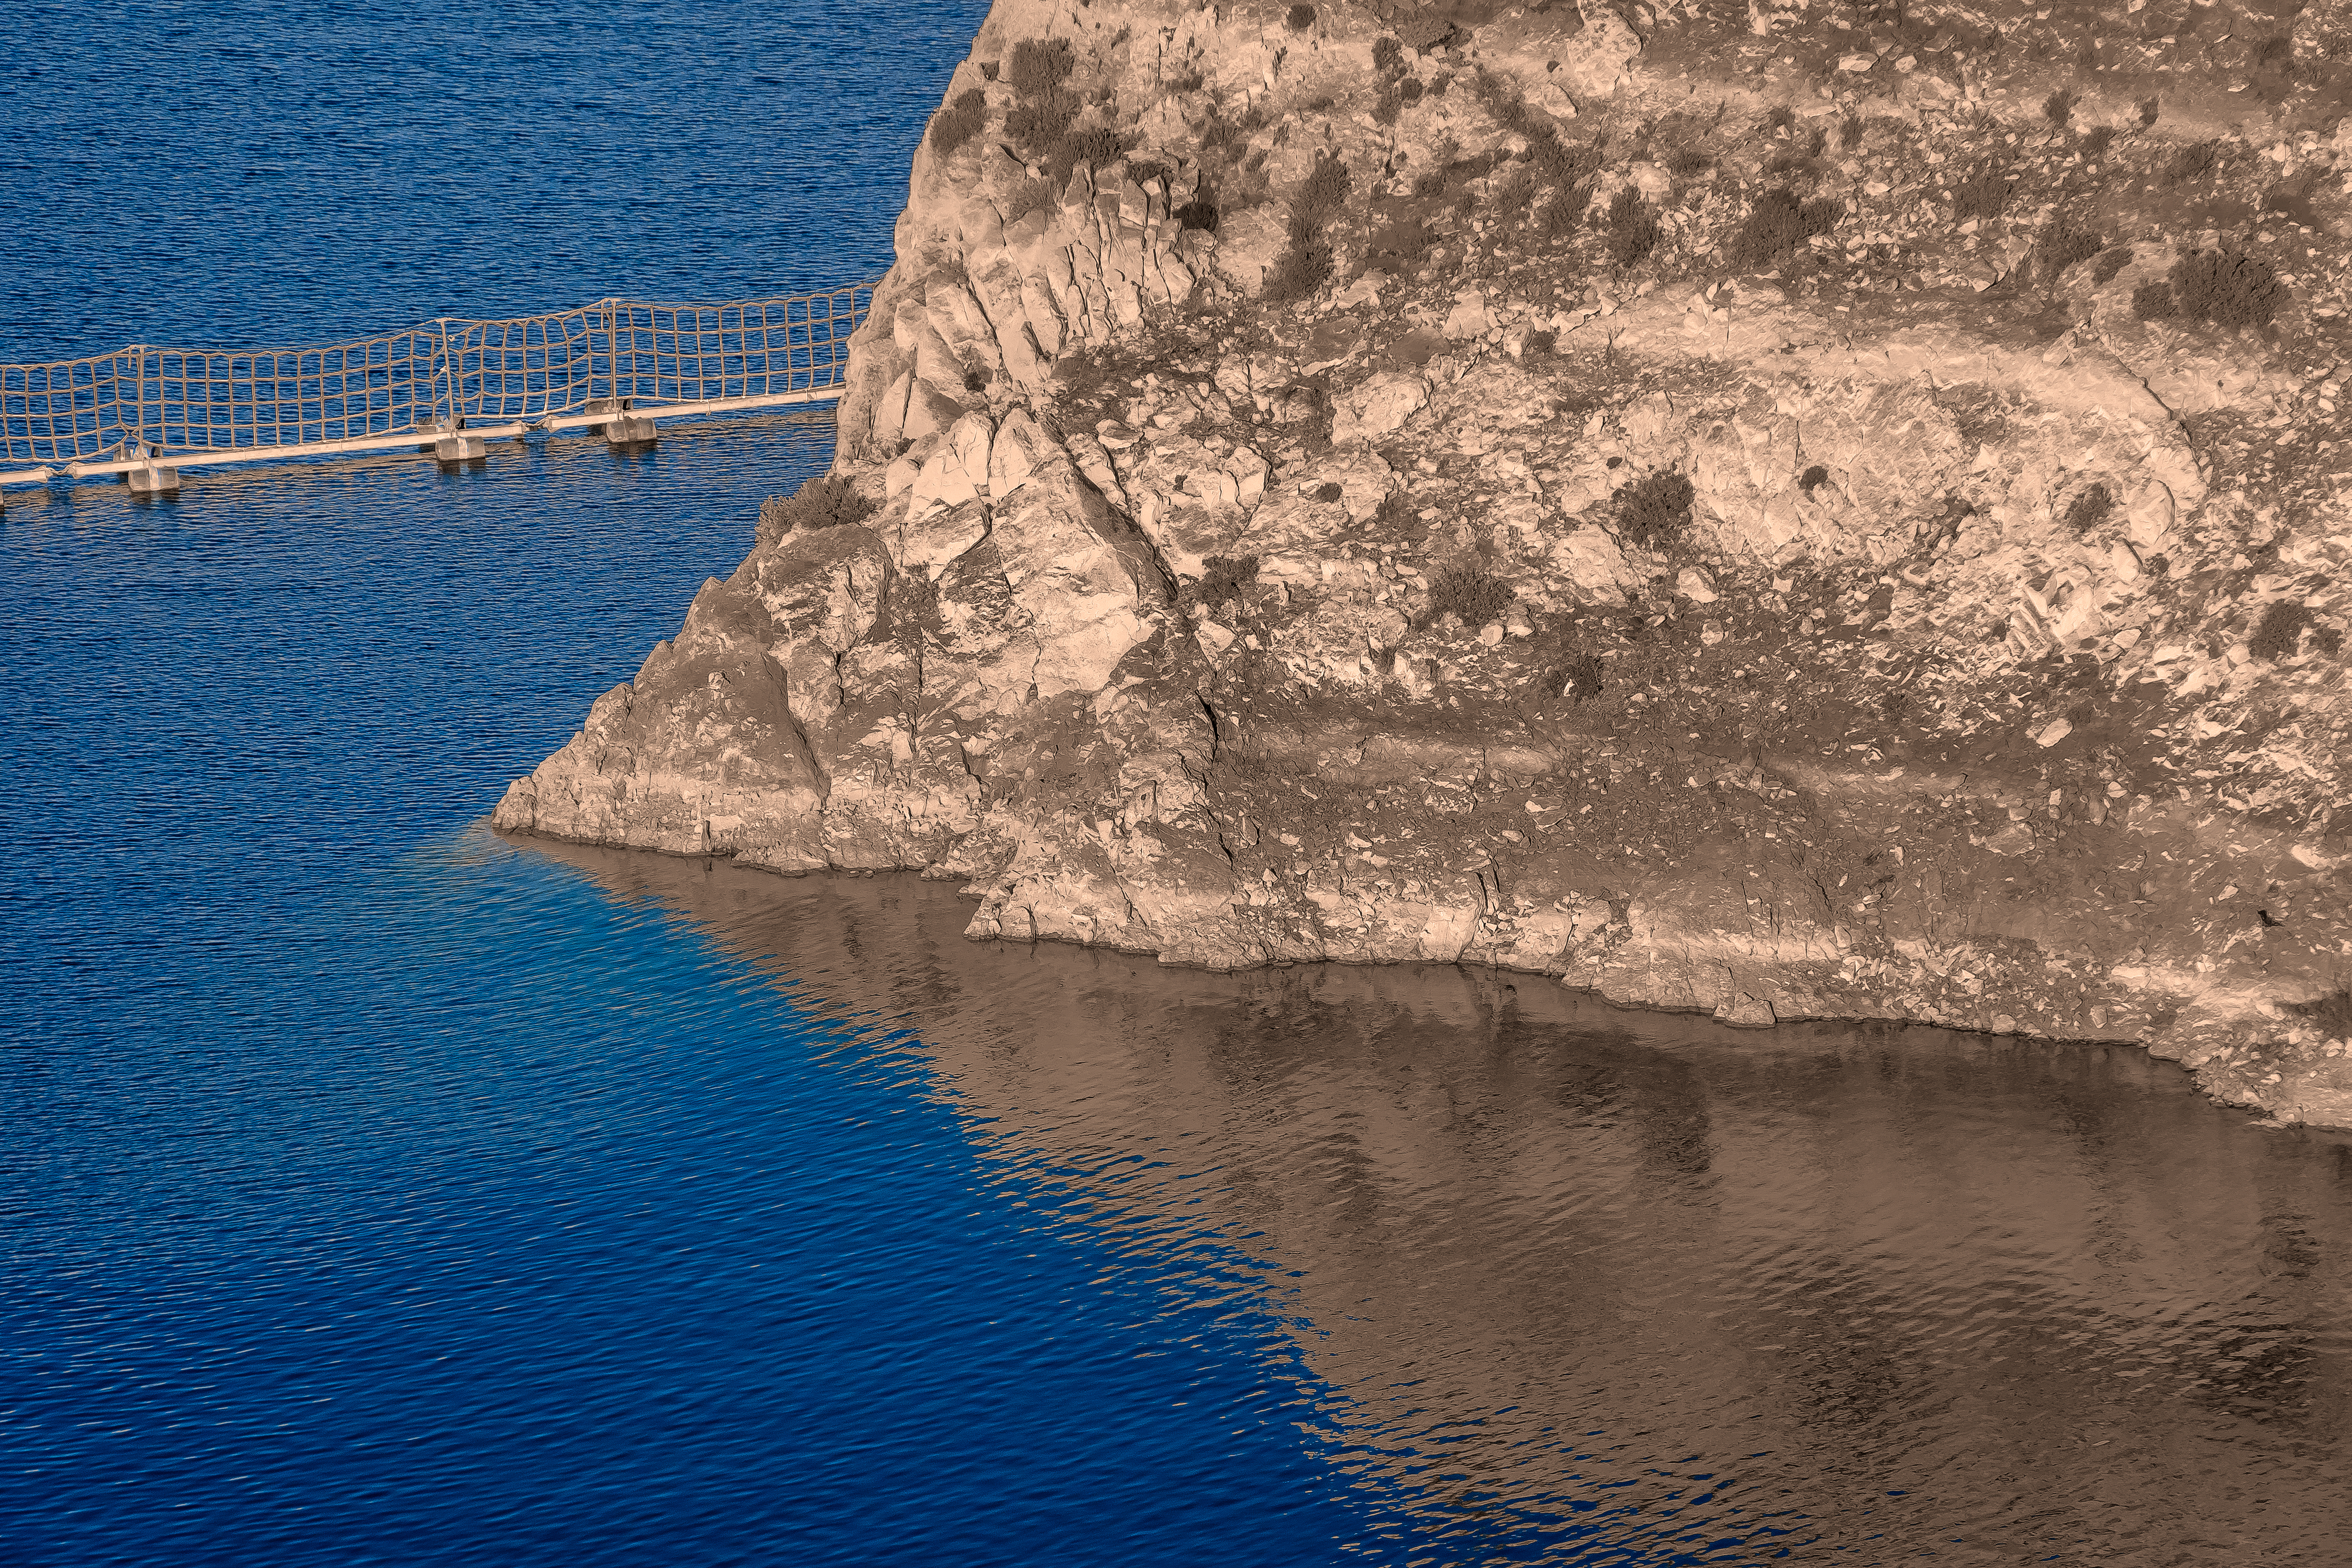
arizona, geotagged, Temple Bar Marina, united states, usa, December 2018, a6500, architectural, architectural design, Arizona Mohave County, Arizona The Grand Canyon State, black canyon, Boulder City Nevada, boulder dam, Bureau of Reclamation, canyon, civil engineering, Clark County, Clark County Nevada, Clark County NV, colorado river, concrete structure, dam, feet, hoover, hoover dam, hydroelectric power, Infastructure, lake, lake mead, landmark, model, mohave county, Mohave County Arizona, naked, outdoor, People Vacation, Reclamation Service, rocks, shadow, sightseeing, Six Companies Inc, sony, SONY a6500, SONY Alpha 6500, sony mirrorless, The Grand Canyon State, the hoover dam, travel, travel photography, United States Government, vacation, water, water dam, water feature, Water Structure, water towers, welcome sign, winter, cliff, rock, sea, klippe, headland, coast, promontory, coastal and oceanic landforms, dike, reflection, formation, terrain, fault